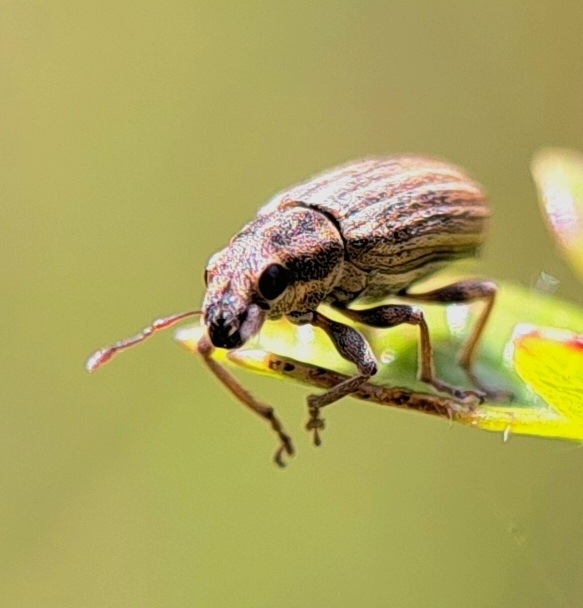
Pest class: pea_leaf_weevil